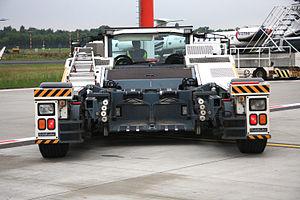
Dans l'aviation le pushback est la procédure au cours de laquelle les avions sont poussés vers l'arrière pour les éloigner de leurs stands et sont ensuite déposés sur le taxiway afin qu'ils puissent circuler de façon autonome. Ils peuvent également être tractés. Il existe 2 procédures de pushback : avec pince ou barre de tractage.